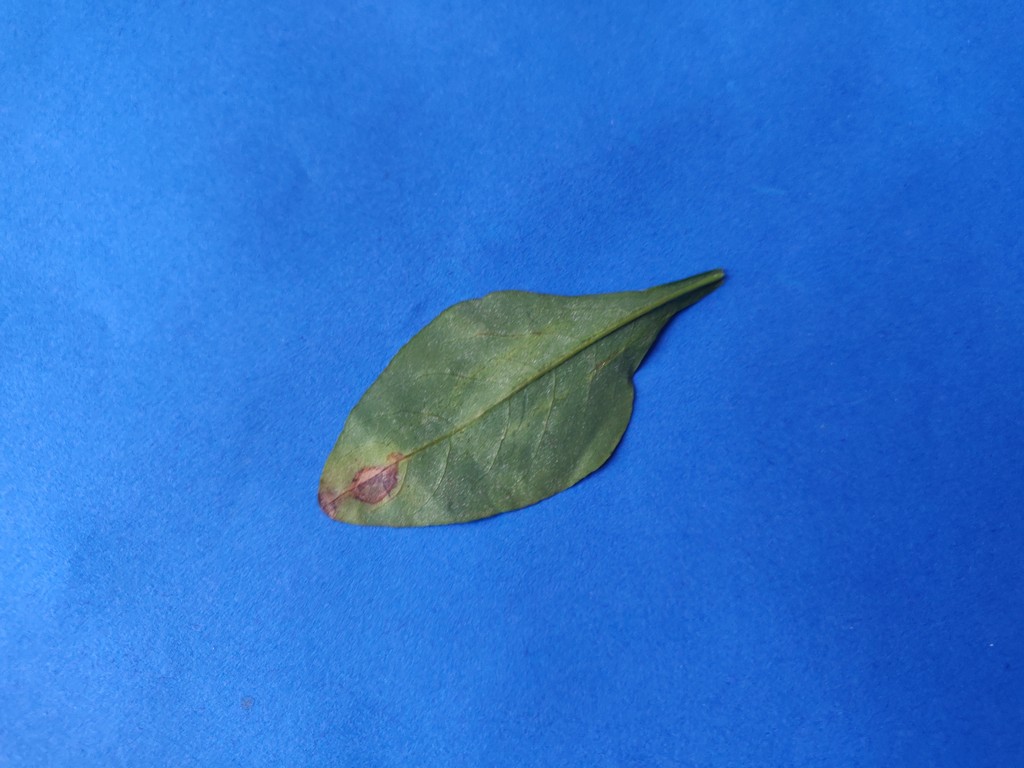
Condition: Unhealthy
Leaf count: single
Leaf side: back